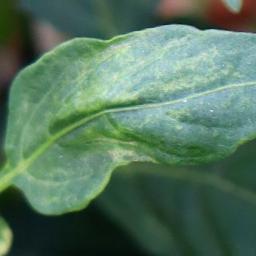
Label: healthy